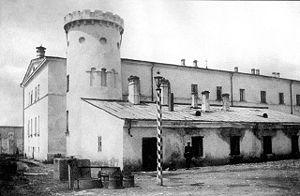
Aino Maria Turtianen, née le 5 mars 1886 à Savonranta et décédée le 1ᵉʳ septembre 1970, épouse de l’homme politique Otto Kuusinen et plus connue comme Aino Kuusinen, est une communiste finlandaise et agente itinérante du Komintern puis du GRU en Amérique du Nord et au Japon. Elle est arrêtée par le NKVD en 1938, emprisonnée à la Loubianka, puis enfermée au Goulag pendant une dizaine d’années. Elle parvient à quitter l’URSS en 1965, 5 ans avant sa mort.